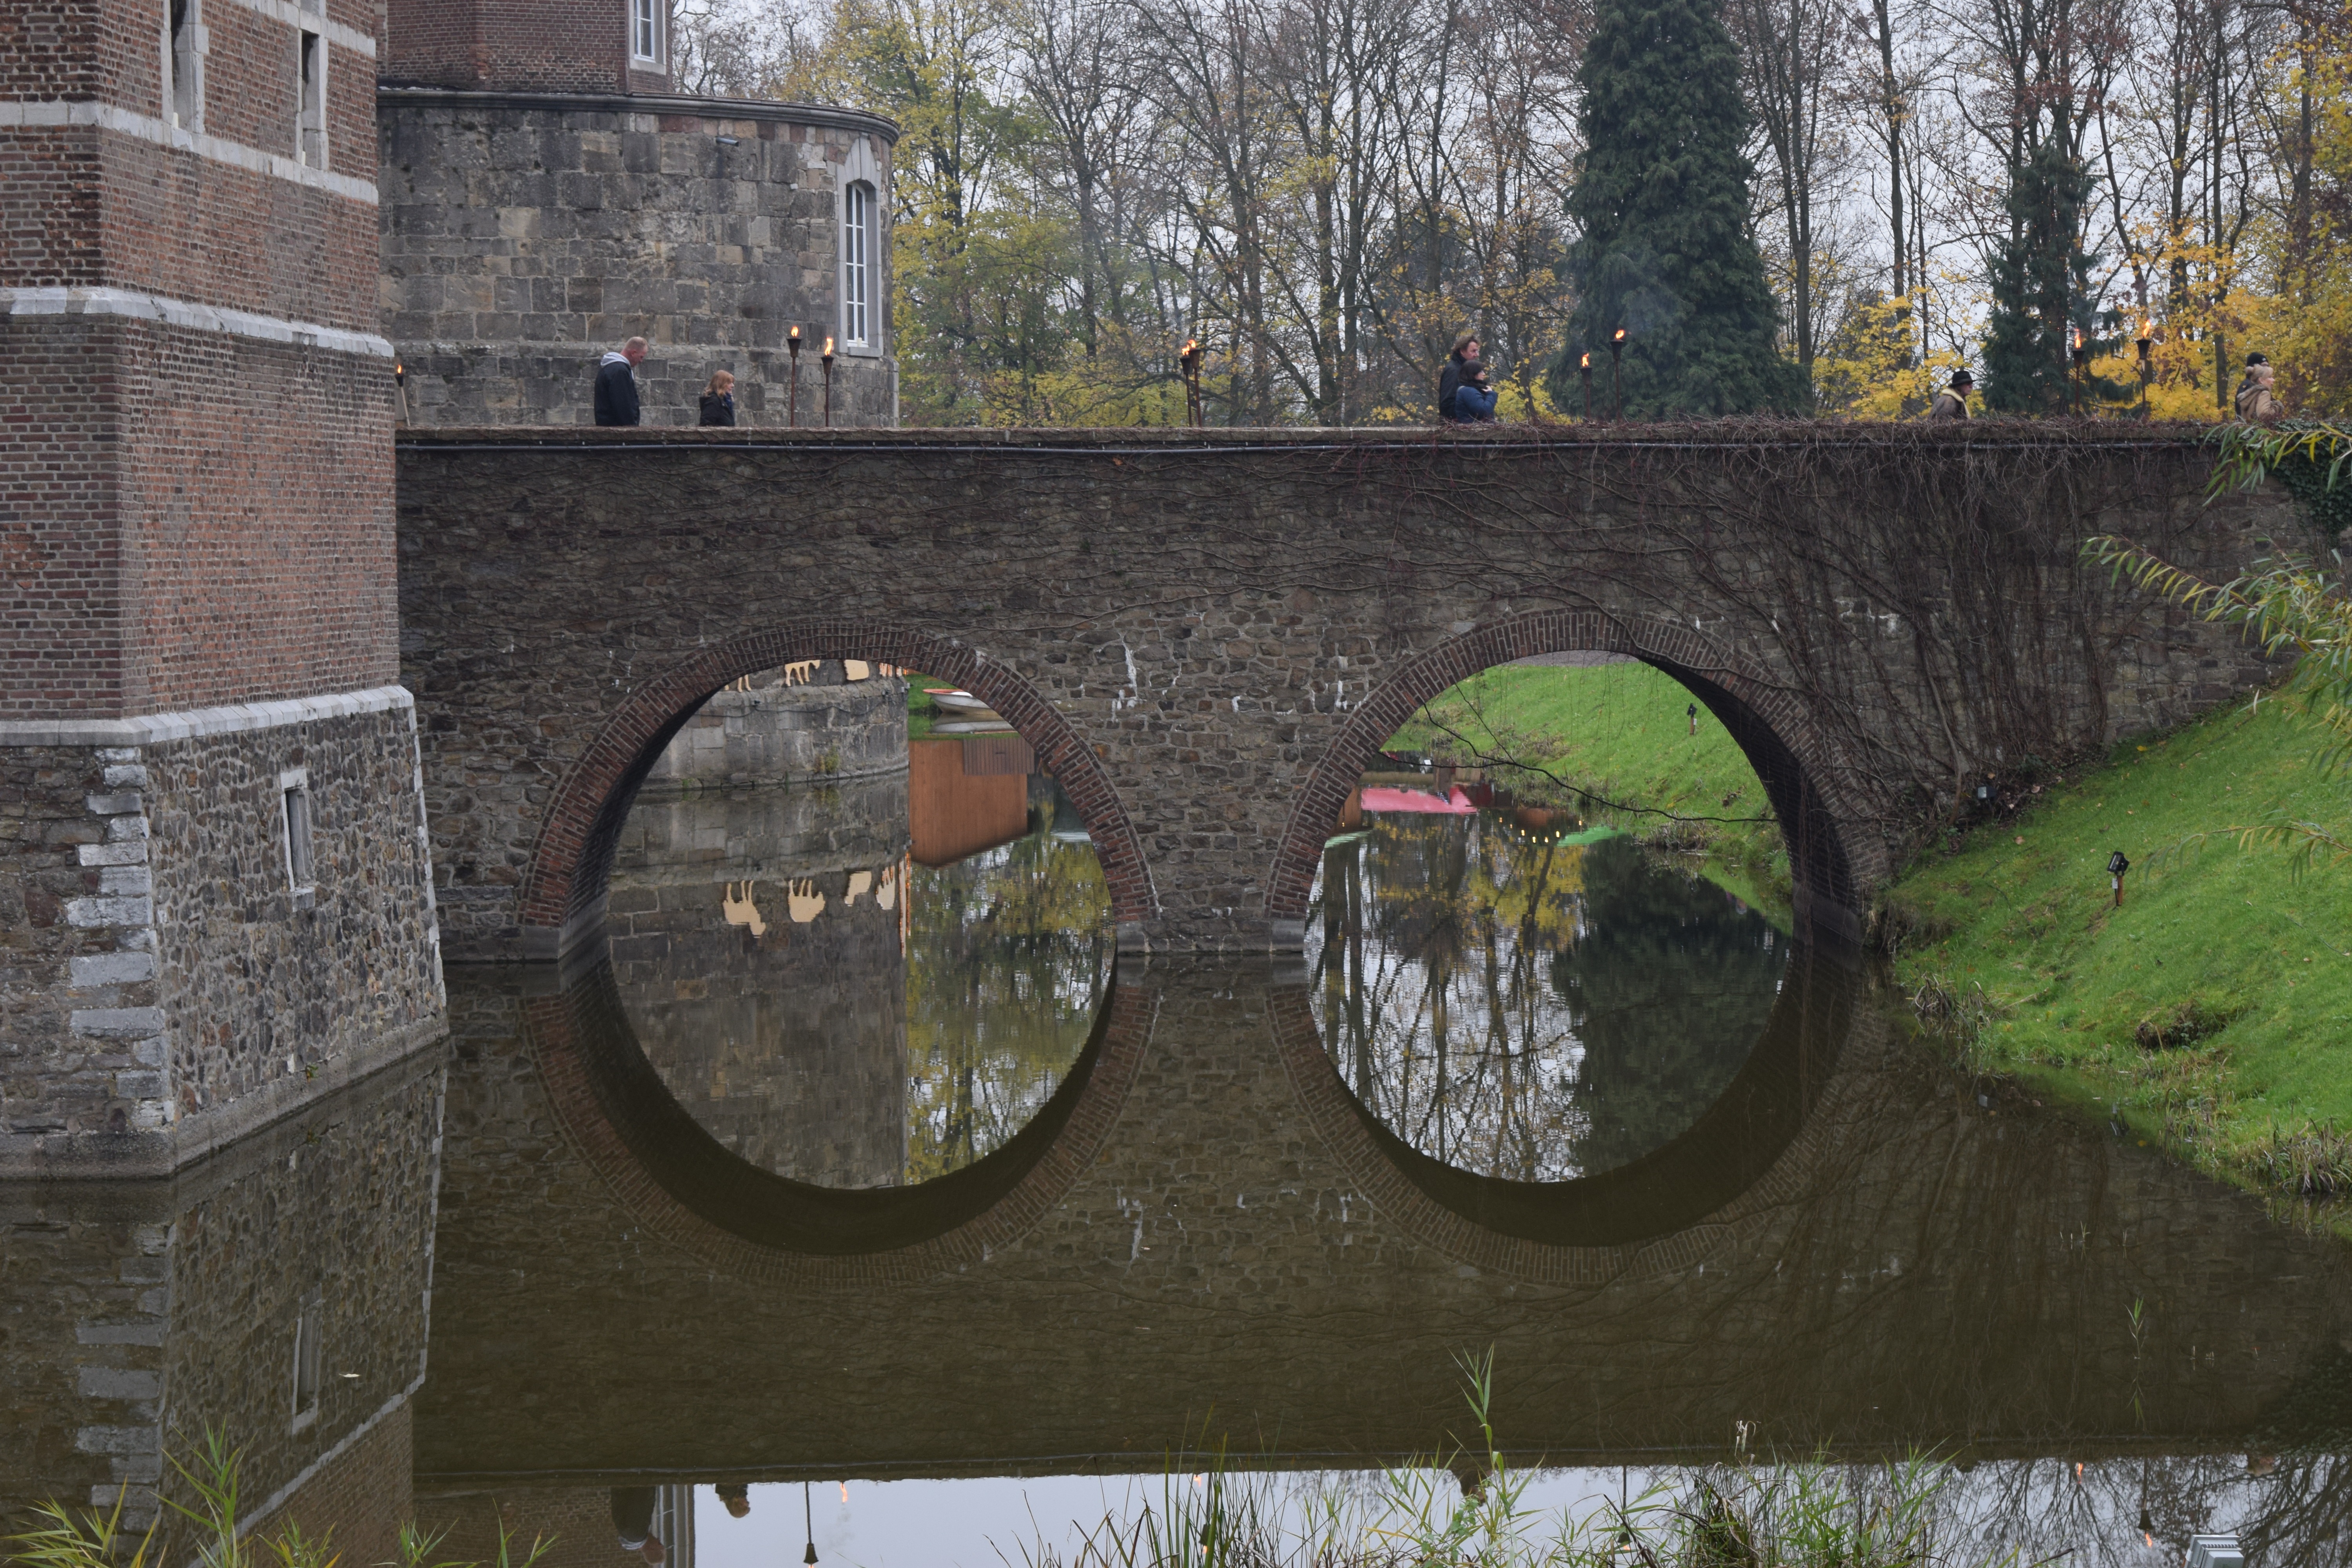
tree, water, bridge, old, wall, canal, stone, reflection, castle, waterway, infrastructure, reflections, middle ages, mirroring